Military history of African Americans

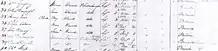
African-American seaman Harry Jones is enumerated patient no. 35 on this 1814 Register of Patients, Naval Hospital Washington. Register states "Harry Jones black boy wound Bladensburg". "Boy", in this context, was a reference to rank. Boys in the early Navy were simply young sailors in training, aged 12 to 18.

During the War of 1812, about one-quarter of the personnel in the American naval squadrons of the Battle of Lake Erie were black, and portrait renderings of the battle on the wall of the nation's Capitol and the rotunda of Ohio's Capitol show that blacks played a significant role in it. Hannibal Collins, a freed slave and Oliver Hazard Perry's personal servant, is thought to be the oarsman in William Henry Powell's "Battle of Lake Erie". Collins earned his freedom as a veteran of the Revolutionary War, having fought in the Battle of Rhode Island. He accompanied Perry for the rest of Perry's naval career, and was with him at Perry's death in Trinidad in 1819.